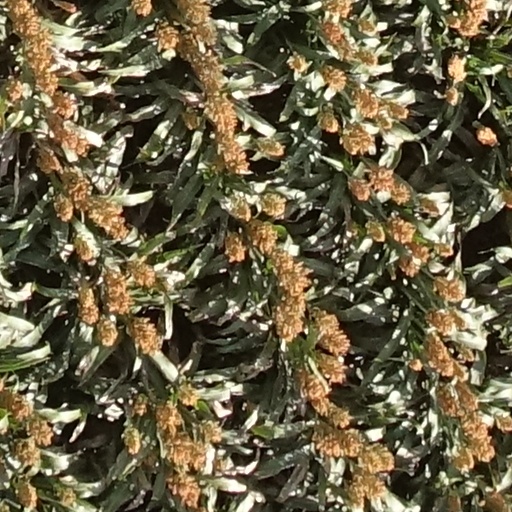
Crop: sorghum